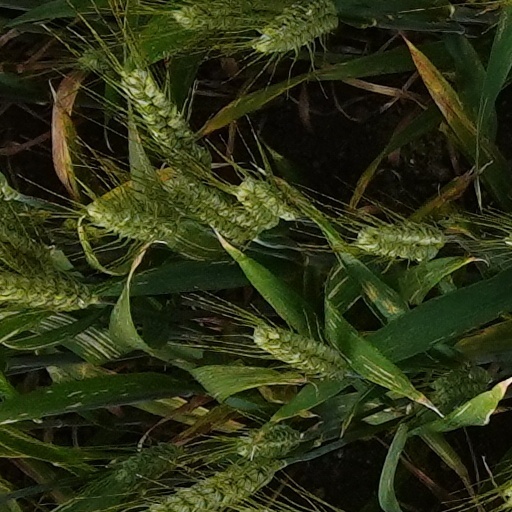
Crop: wheat